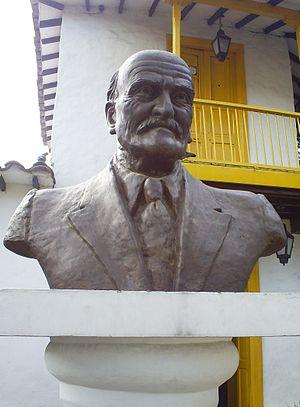
Tomás Carrasquilla Naranjo, né le 17 janvier 1858 à Santo Domingo et mort le 19 décembre 1940 à Medellín, était un écrivain colombien qui a vécu dans la région d'Antioquia. Il s'est consacré à des emplois très modestes : tailleur, secrétaire de juge, magasinier dans une mine et employé du ministère des Travaux publics. Il fut un lecteur assidu et un des écrivains les plus originaux de la littérature colombienne, influençant largement la jeune génération de son temps et les générations futures. Carrasquilla fut peu connu de son temps d'après Federico de Onís un expert de l'œuvre de Carrasquilla. Ce fut seulement après 1936, alors qu'il avait déjà 68 ans, quand il fut récompensé du prix national de littérature, que Carrasquila obtint une reconnaissance nationale. La bibliothèque du parc Tomás Carrasquilla a été nommée en son honneur.